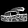
Label: Sandal